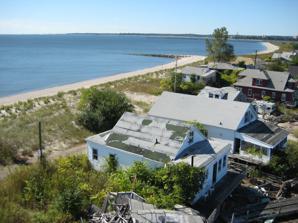
Building: Pleasure Beach
Country: United States of America
Year built: 1892
This article is about the area in Connecticut. For the Pleasure Beach in Blackpool (UK), see Pleasure Beach Blackpool . An aerial view (from a kite ) of Pleasure Beach A view of the carousel that was part of the original amusement park at Pleasure Beach Pleasure Beach is the Bridgeport portion of a Connecticut barrier beach that extends 2.5 miles (4 km) westerly from Point No Point (the portion in the adjoining town of Stratford is known as Long Beach). Prior to June, 2014, when Pleasure Beach re-opened, the area was Connecticut's largest and most recent ghost town after it was abandoned in the late 1990s due to a fire on the bridge connecting it to the mainland. It is surrounded on three sides by water (Lewis Gut to the north, Bridgeport Harbor to the west, and Long Island Sound to the south). History View of the rear hallway of the theater (2019) From 1892 until 1958, it was home to a popular amusement park of the same name.  From 1904 to 1919, it was called "Steeplechase Island." The amusement park was accessible primarily by ferry service and a wooden swing bridge built in 1927 to carry automobiles and pedestrians. Remaining structures from the amusement park are the carousel , dodge-'em car enclosure, and beer garden (the latter was substantially altered for use as a summer theater in the 1960s). After a portion of the bridge burned in 1996, Pleasure Beach was cut off and became accessible only by a lengthy trek along the shoreline, or by small private boats from the mainland. This severely limited access and allowed nature to be undisturbed. As late as December 2008, Bridgeport considered a ferry service to relink the beach with the city, but this was rejected due to parking considerations and the need for a Coast Guard registered captain. As of June 2014, Pleasure Beach has re-opened.  From the city of Bridgeport's website: "The peninsula will be accessible seven days a week via free water taxi, which will pick beach goers up at the fishing pier located on Seaview Avenue near its intersection with Central Avenue. "Two water taxis—the 23 passenger Lewis H. Latimer and the 18 passenger Gustave Whitehead—will run frequently from the fishing pier on Seaview Avenue to the T-Pier on Pleasure Beach. "Upon arrival on the T-Pier on Pleasure Beach, it's about a half-mile walk along a boardwalk to the beach area. While en route, visitors will pass an info depot where beach goers will be able to ask questions and gain more information about the park. View of the main theater hall (2019) "After passing the info depot, visitors will come upon a pavilion and relaxation area that includes several bathrooms, showers, picnic tables and a limited concession stand. And, after walking through the pavilion area, beach goers will walk down a boardwalk and onto the beautiful beach." The Town of Stratford owned 45 cottages on the Long Beach portion of the peninsula. For a decade, the town considered ending the leases of the seasonal homes, in part because of difficulties in protecting them. The town ended renewal of leases, and in May 2007, the remaining occupants agreed to give up their claims and moved their possessions away by barge. The cottages have since been demolished. Recent Timeline The abandoned community theater is one of the few buildings that remain on the peninsula (shown here as it stands August 2012). As of July 2008, three of the 45 cottages had suffered arson attacks and burned completely, and every building located on Pleasure Beach has suffered vandalism.  Four vehicles have been removed, and the area is littered with trash from squatters and party-goers. The mayor of Stratford is working to clean the land and possible transactions exist to sell the Long Beach land to the U.S. Fish and Wildlife Service . On July 25, 2008, then-governor of Connecticut, M. Jodi Rell , endorsed spending $150,000.00 to study the feasibility of restoring access to Pleasure Beach, possibly by rebuilding the bridge. As of March 15, 2009, five more of the cottages have fallen victim to arson. A report on July 2, 2009 on Fox News Channel revealed that there were no longer any residents on Pleasure Beach. As of September 3, 2009, the Connecticut Post reported that an unauthorized demolition took place on Pleasure Beach. The carousel, bumper car area, and a bandstand were all demolished without permission or permit. The remains of these areas remain on the beach. The mayors of Stratford and Bridgeport are investigating. As of March 3, 2010, a temporary road has been built down the stretch of beach to the cottages. Workers will remove as much debris as possible before March 15, when they must halt the process due to piping plovers returning to their habitat. The work will resume September 15, 2010 and continue until all cottages and debris have been removed. As of May 2011, all of the cottages have been demolished, leaving only beach behind.  The park infrastructure remains, such as the theater and other formerly public buildings. On June 28, 2014, Pleasure Beach reopened to the public. The peninsula is accessible seven days a week via free water taxi located at the fishing pier on Seaview Ave. near Central Ave. in Bridgeport. The beach includes a pavilion and relaxation area with several bathrooms, showers, picnic tables, and a limited concession stand. Nature Pleasure Beach is a protected refuge for endangered birds ( piping plover , osprey ) and plants ( prickly pear cactus , southern sea lavender ). Sections of the beach are roped off seasonally to protect the plover nesting areas.  There is also an abundance of cotton-tailed rabbits, deer, foxes, raccoons, and other mammals. The sand spit is estimated to contain more than 25% of the remaining undeveloped beachfront in the state. Notable structures The transmitter towers for radio station WICC (AM) are located on Pleasure Beach. The station uses an amphibious landing craft when it needs to deliver cargo. See also Connecticut portal History of Bridgeport, Connecticut Stewart B. McKinney National Wildlife Refuge List of ghost towns in Connecticut References